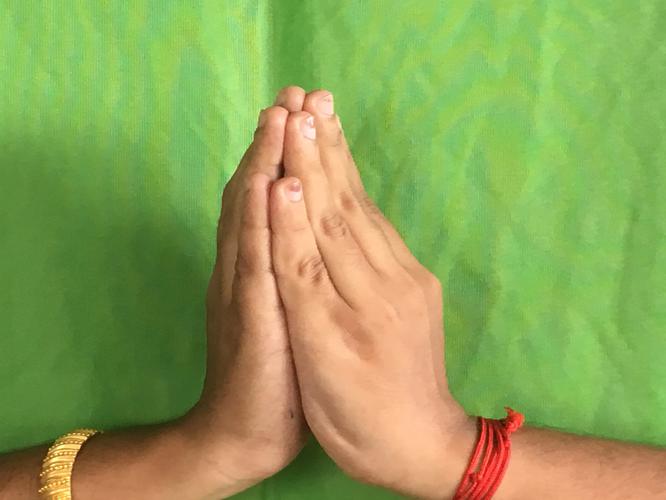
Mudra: Anjali
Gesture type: double_hand